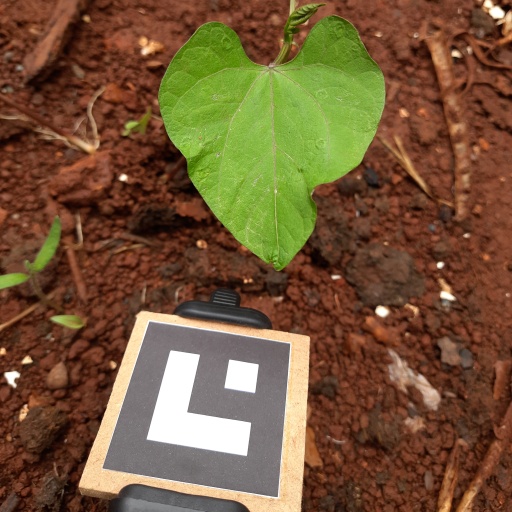
Observations: wavy surface, no eating holes, under shade